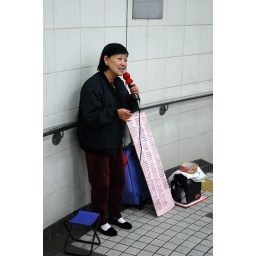
The pink sign lists her repertoire in case you'd like to make a request.